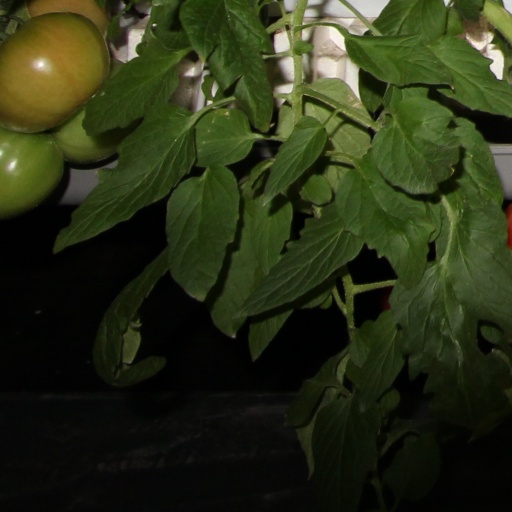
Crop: tomato